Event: Nepal Earthquake
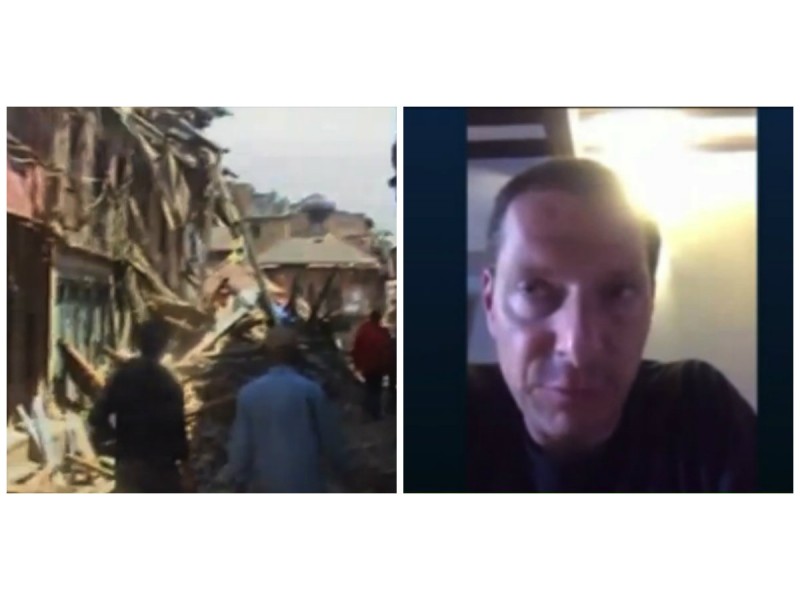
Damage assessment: damage